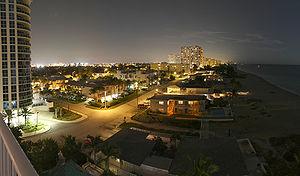
Vue nocturne panoramique de l'avenue Briny à Pompano Beach, en Floride. Prise depuis le huitième étage. This &#32
Pompano Beach est une ville américaine du comté de Broward, en Floride, située au nord de Fort Lauderdale.